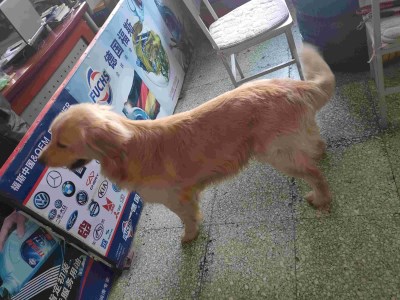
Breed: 5355-n000126-golden_retriever